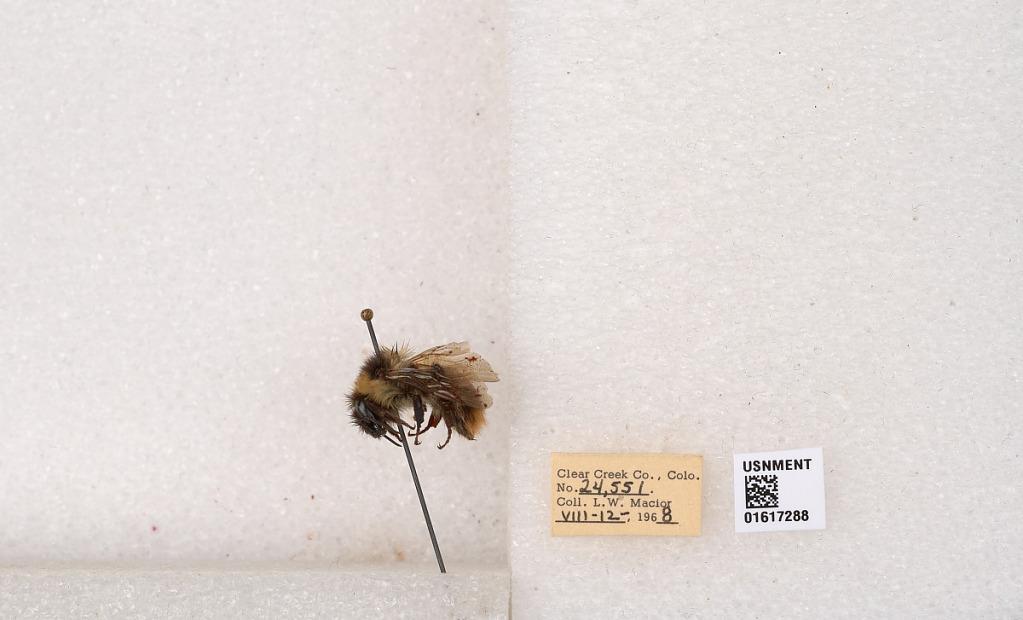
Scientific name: Bombus kirbyellus
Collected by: L. Macior
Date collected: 1968-8-12
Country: United States
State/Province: Colorado
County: Clear Creek
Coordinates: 39.6891, -105.644